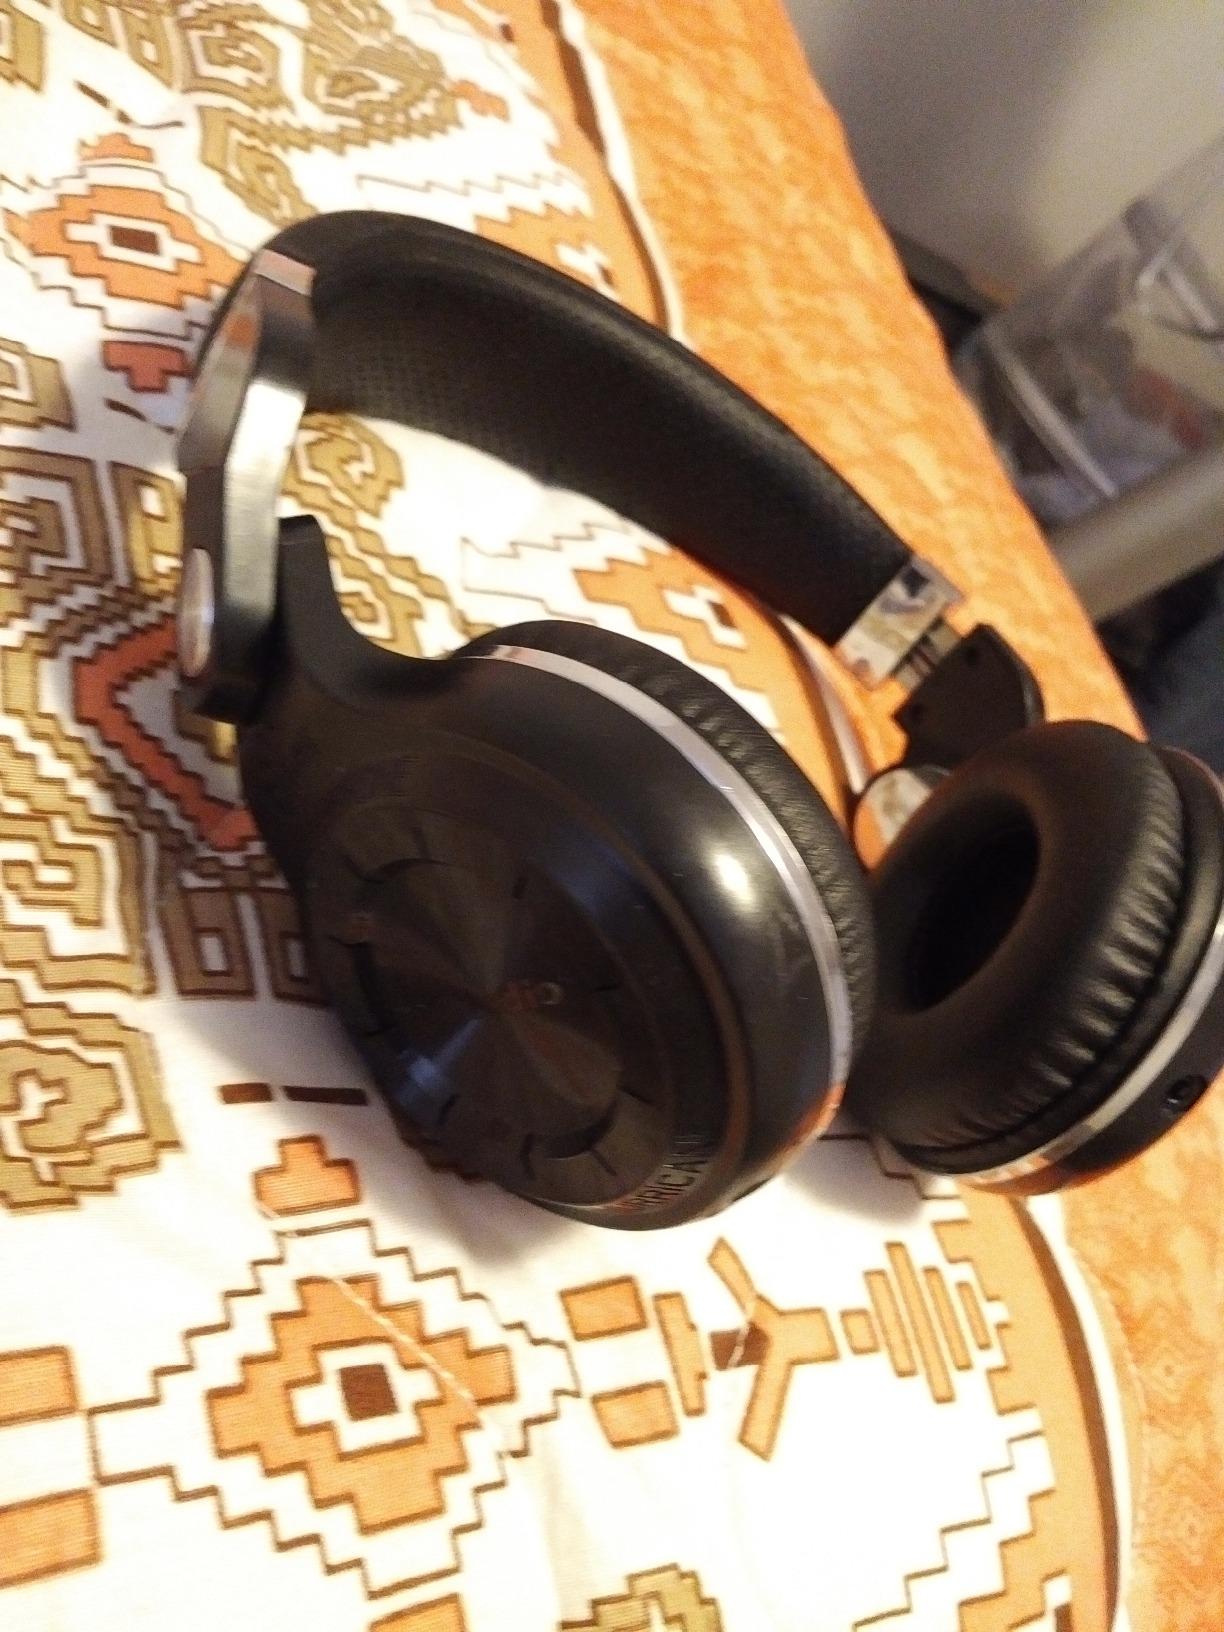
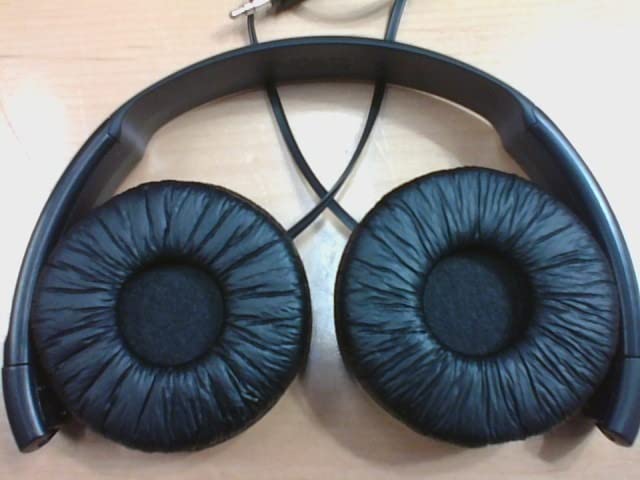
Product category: headphones
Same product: no